Pittsburgh Stock Exchange

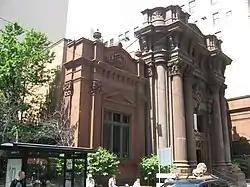
Pre-1903 location on Fourth Avenue

From April 1, 1903 until October 1962 the stock exchange was located at 229 Fourth Avenue. From October 1962 until it closed in August 1974 it was located at the two-story 8,500 square foot structure at 333 Fourth Avenue. Prior to 1903 it was located in rented quarters of the Pittsburgh Bank for Savings on the corner of Fourth Avenue and Smithfield Street. After the exchange closed, the 1962–1974 structure was purchased by Point Park University on November 1, 2006 for $645,000.